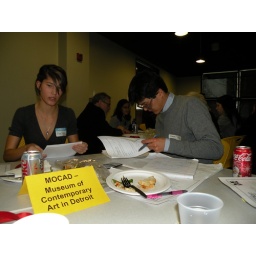
Alex Nish and Greg Tom, director of MOCAD, sign paper work for the semester in detroit internship